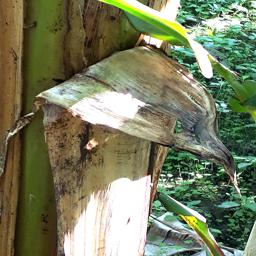
Label: BACTERIAL SOFT ROT